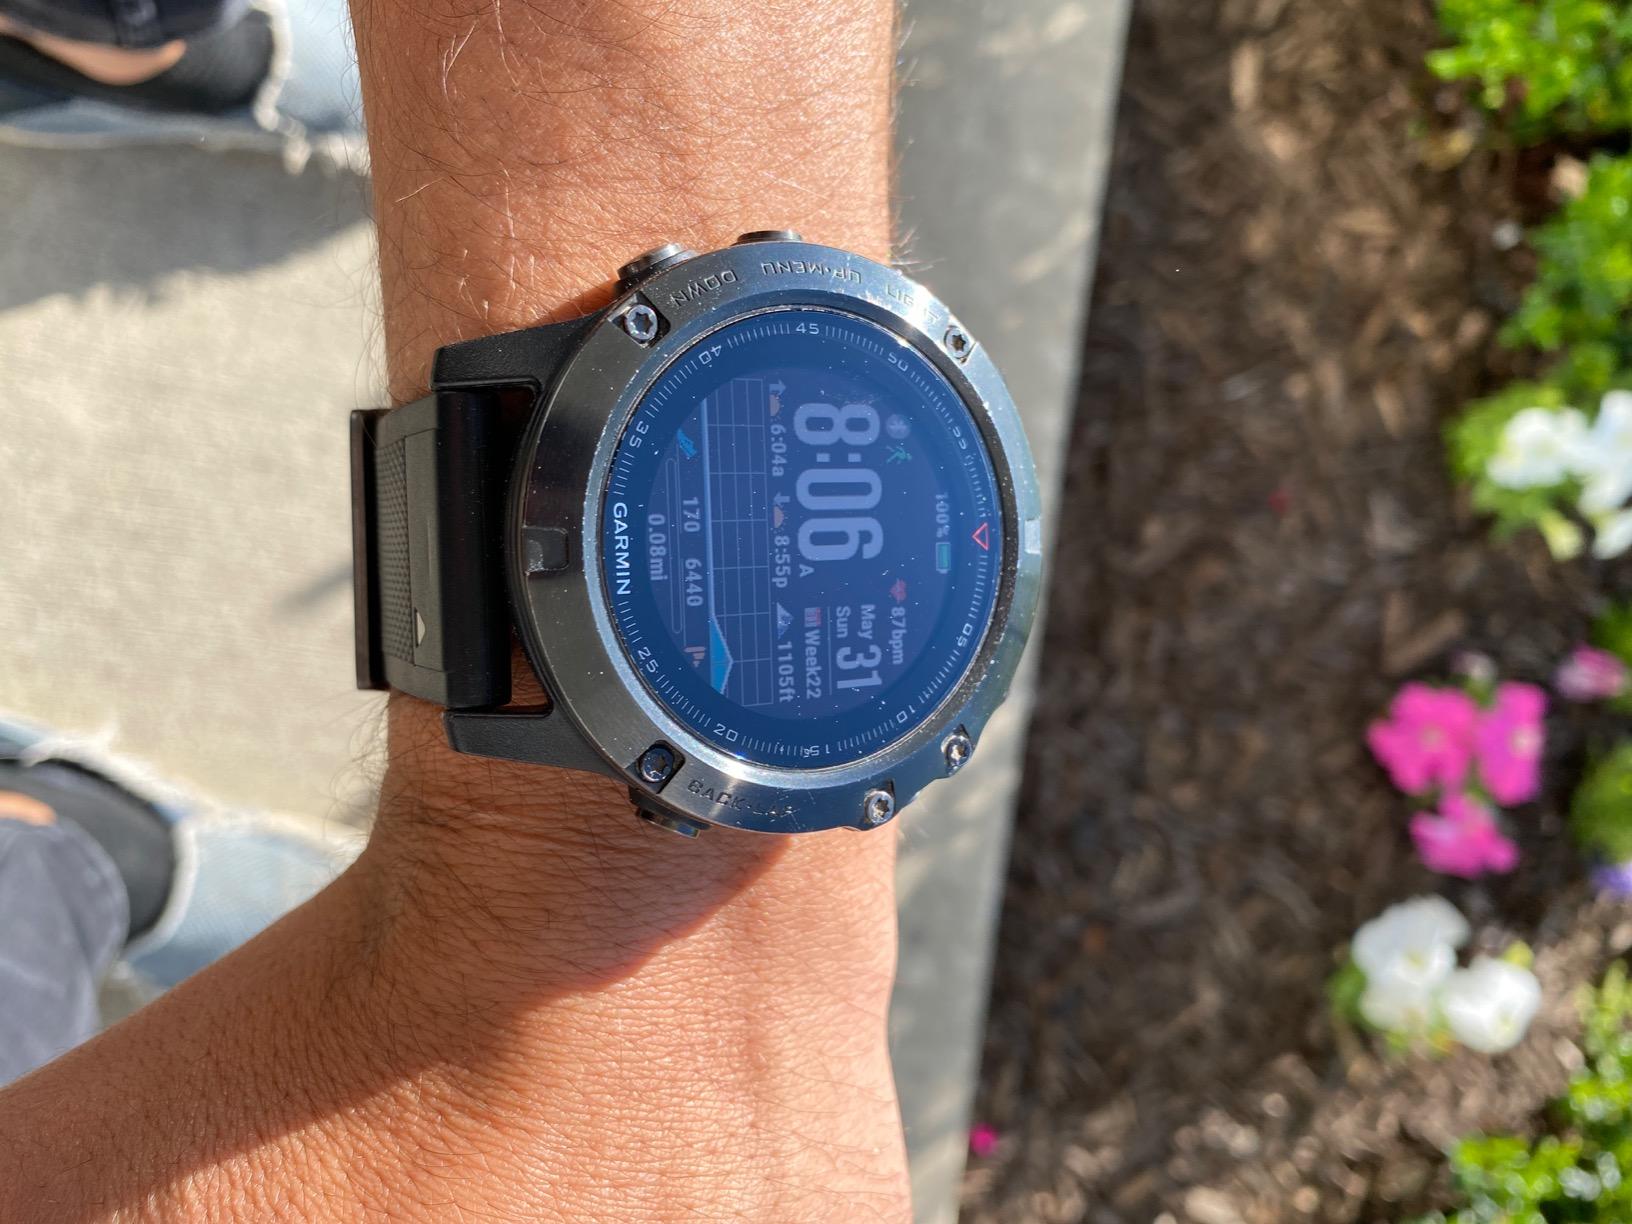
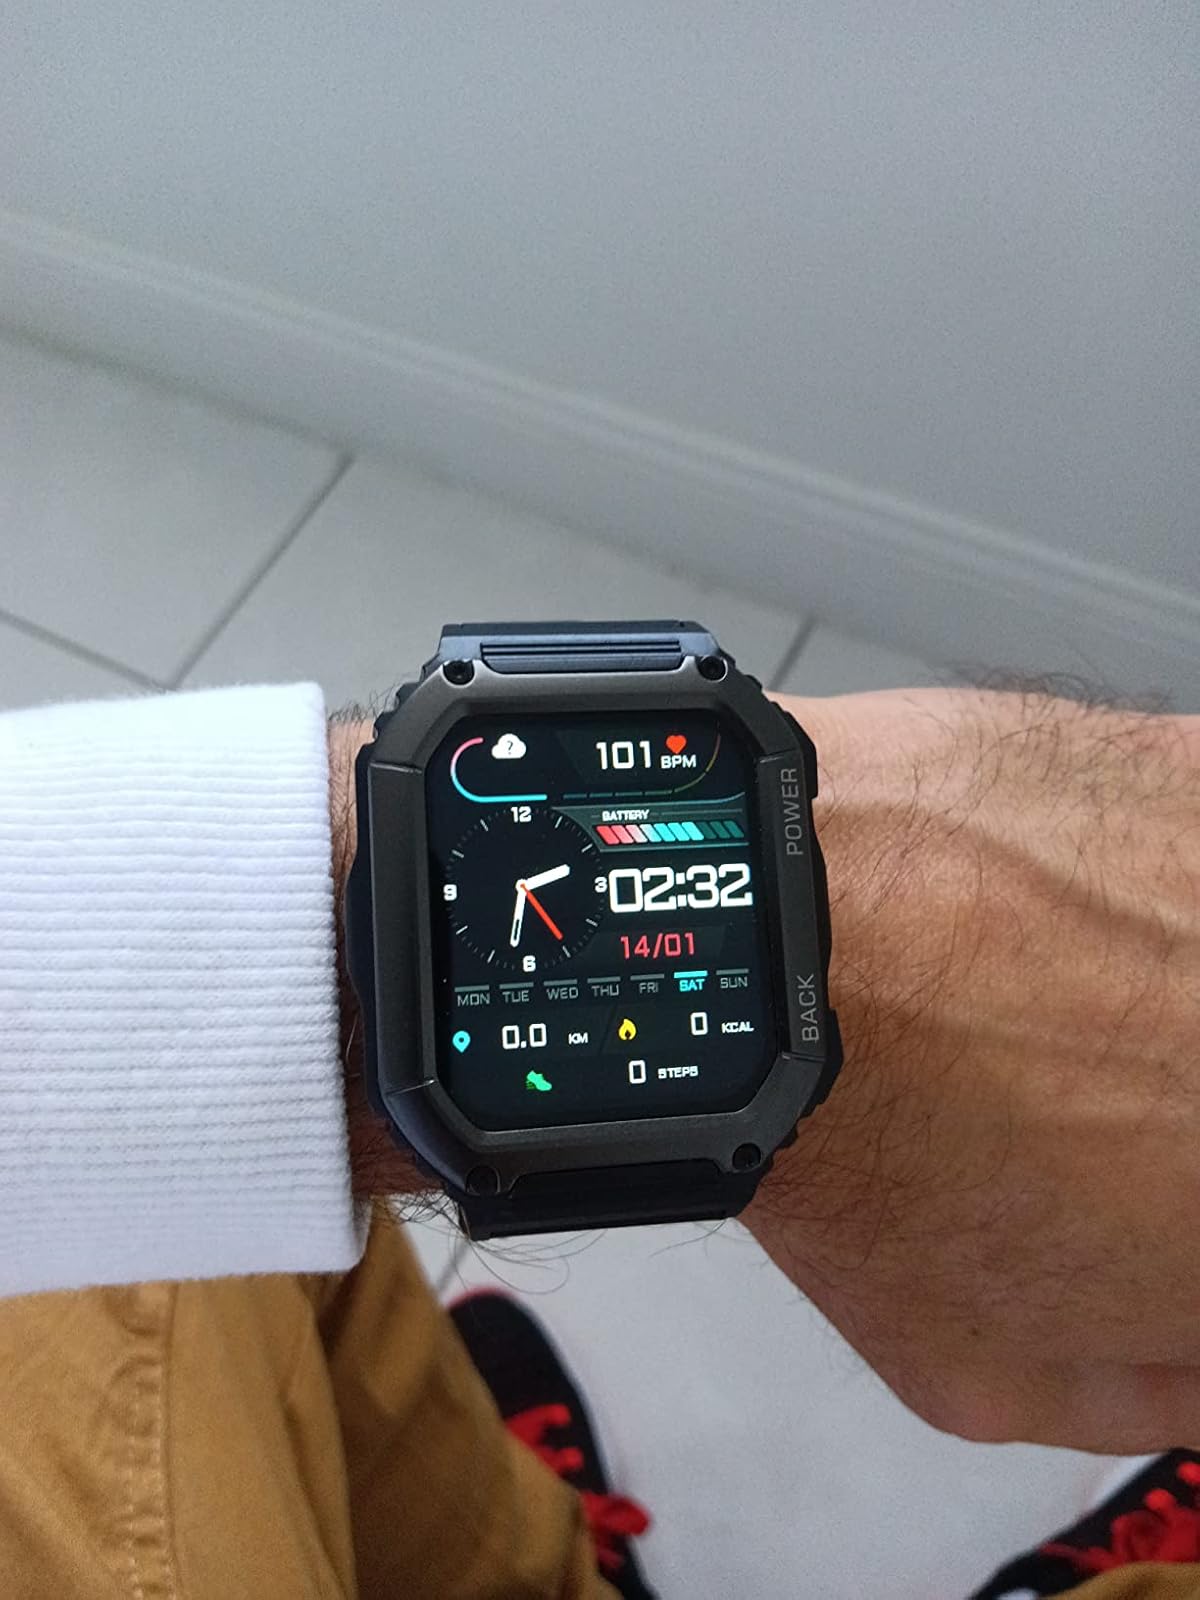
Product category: smartwatch
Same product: no